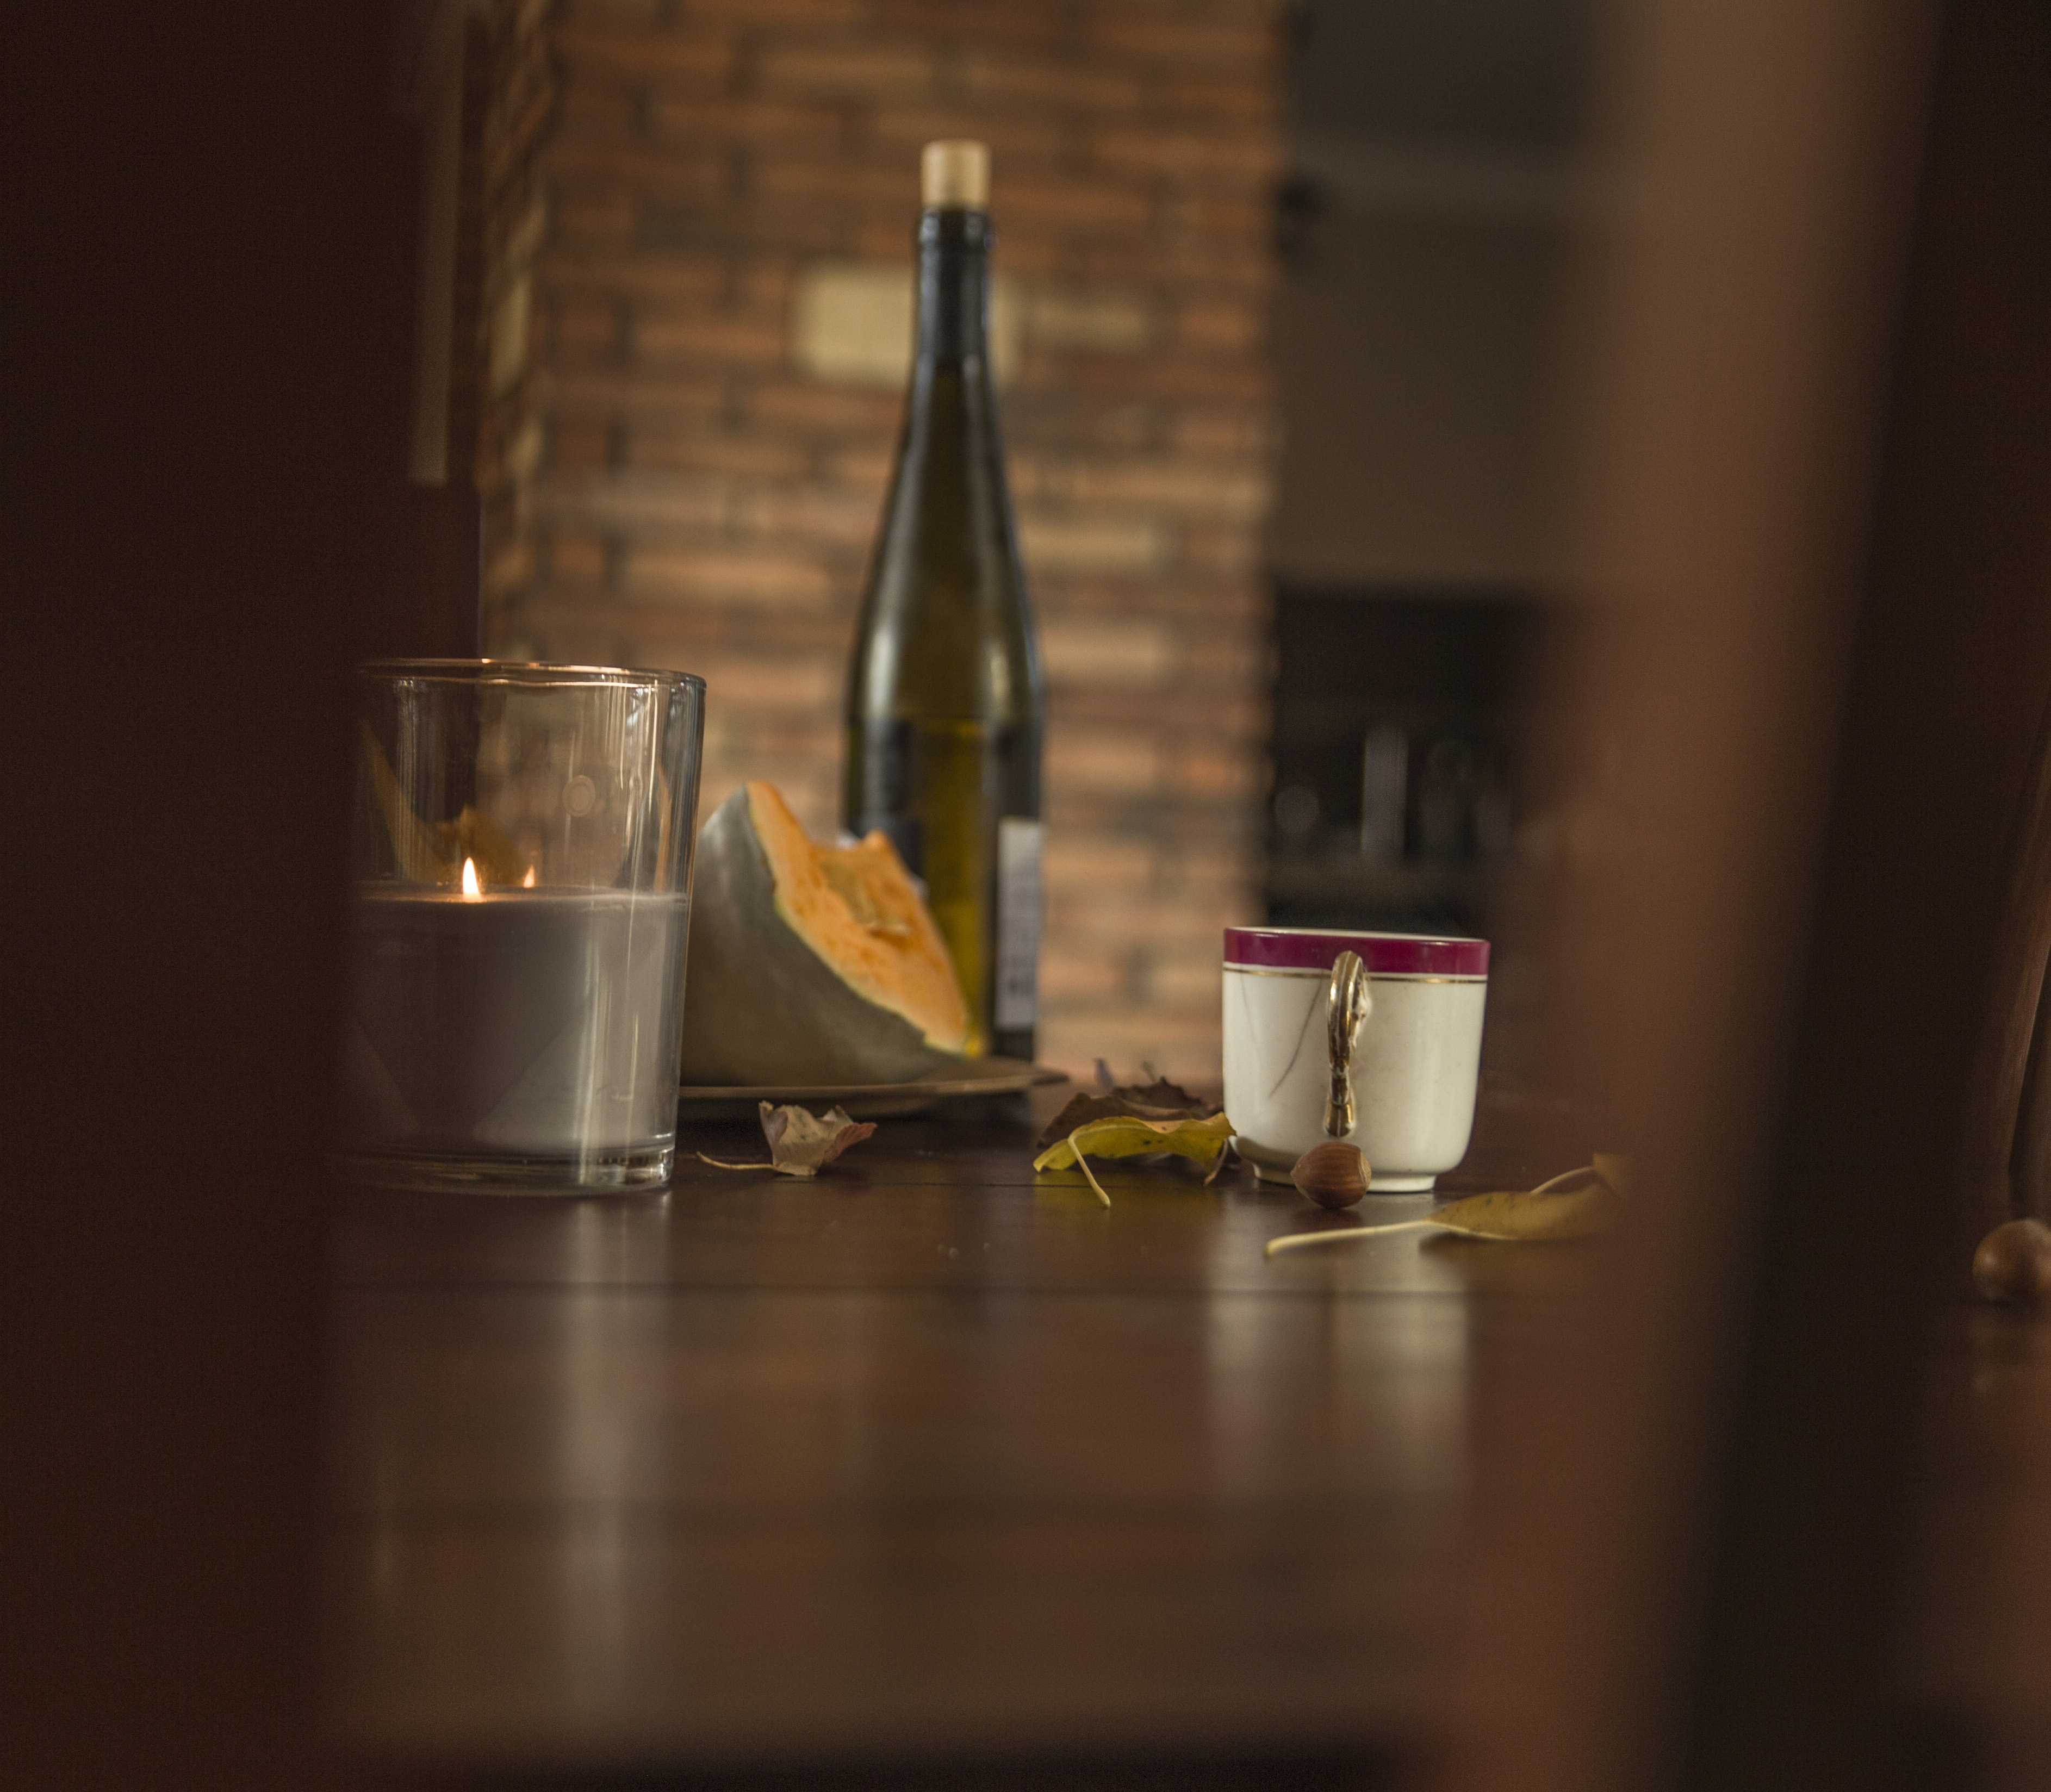
vine, autumn, pumpkin, drink, feeling, still life photography, still life, yellow, table, room, photography, glass, furniture, wood, floor, painting, drinkware, tableware